Joseph's granaries

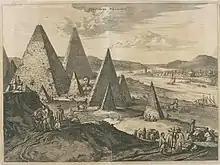
View of the Pyramids by Olfert Dapper (1670)

The term continued to be used by pilgrims: the Piacenza Pilgrim in c. 570, who notes "they are still full"; Epiphanius the Monk (using ) in c. 750; and the Irish monk Dicuil in his report of the travels of a fellow monk named Fidelis in 762-65. Fidelis says that "after a long voyage on the Nile they saw in the distance the Granaries made by Saint Joseph. There were seven of them, to match the number of the years of plenty; they looked like mountains, four in one place and three in another." A hundred years later (870) the French monk Bernard the Wise records that his party "went aboard a Nile boat and after sailing for six days reached the city of Babylonia in Egypt. Pharaoh once reigned there, and during his reign Joseph built seven granaries which remain standing to this day."